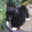
Label: dog